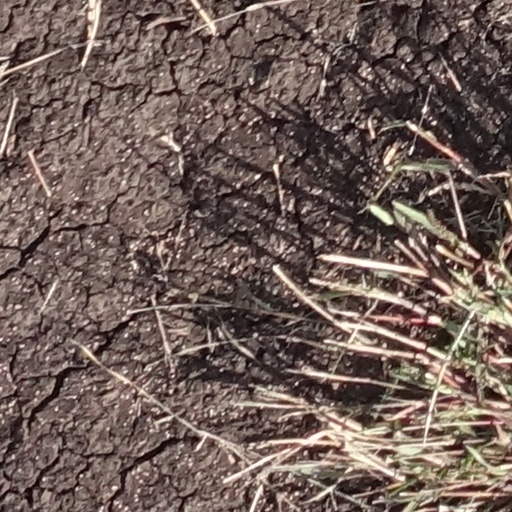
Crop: sorghum